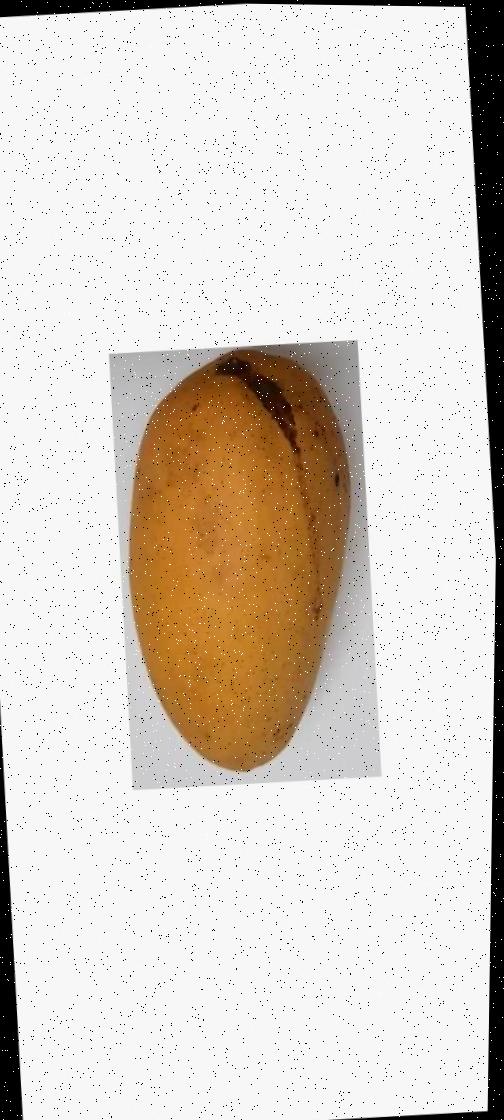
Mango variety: Katimon